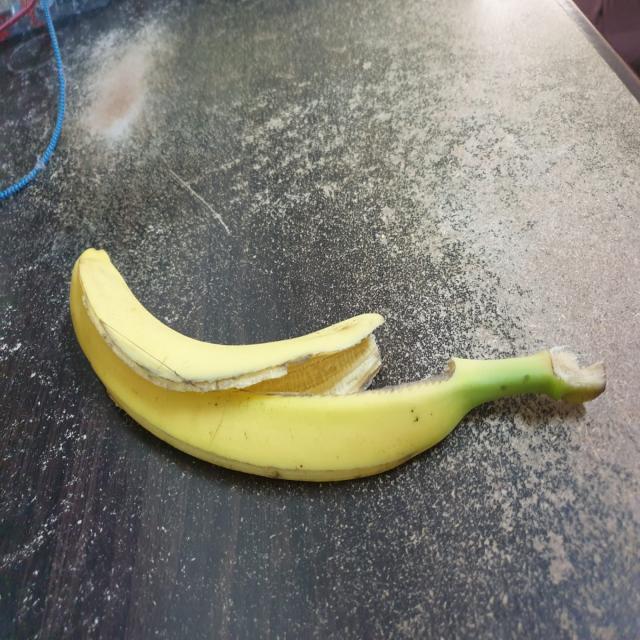
Label: bananas